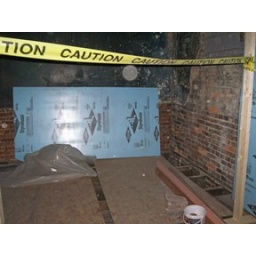
The floor has been demolished in the curator's office space.